Sharpstown, Houston

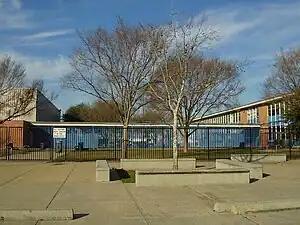
Jane Long Academy

Long Middle School was built in 1957. Sutton was built in 1958, and McNamara opened in 1958. Bonham was built 1962. Emerson was erected in 1963. Neff opened in 1964. White opened in 1967. Sharpstown Junior-Senior High School opened in 1968; the high school split and moved to its own campus in 1969. In February 1995 Sugar Grove, built in former church property, opened as a relief school. Sands Point opened in 1998 as a relief school for Emerson, Piney Point, and Walnut Bend. Repairs and renovations of Sugar Grove were completed by January 1999. In the early 2000s (decade), the areas north of Sands Point Drive were zoned to Sharpstown Middle School; at a later point they were rezoned to Revere. Sharpview Elementary School was temporarily established at 7734 Mary Bates in order to relieve some Sharpstown-area elementary schools; Sharpview opened fall 2000 and closed in spring 2004. Sugar Grove received a grades 5–6 attendance boundary in 2009.